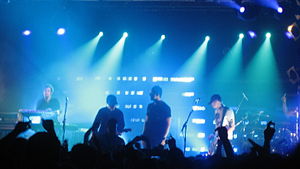
Pendulum (band)
Pendulum live i London
Pendulum er en drum and bass-gruppe, startet i Perth, Australien. I 2003 flyttede de til England. Gruppen Består af Rob Swire, Gareth McGrillen, Perry ap Gwynedd, Ben Mount, Paul Harding og KJ Sawka.